Valeriano Salvatierra

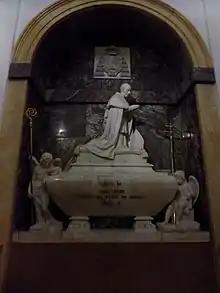
Grave monument of Luis María de Borbón

On returning to Spain he was made a professor at Toledo Cathedral and later joined the faculty of the Academia de San Fernando. In 1819 he was made honorary court sculptor to Ferdinand VII of Spain, becoming his chief sculptor after Ramón Barba's death in 1831. From 1827 onwards he worked on the restoration of the sculptures in the Real Museo de Pinturas (now the Museo del Prado) and created twelve allegorical sculptures for the Museo's facade. He died in Madrid in 1836.